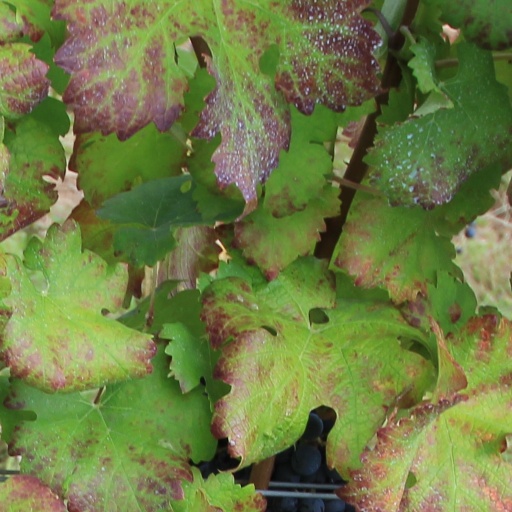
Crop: grape